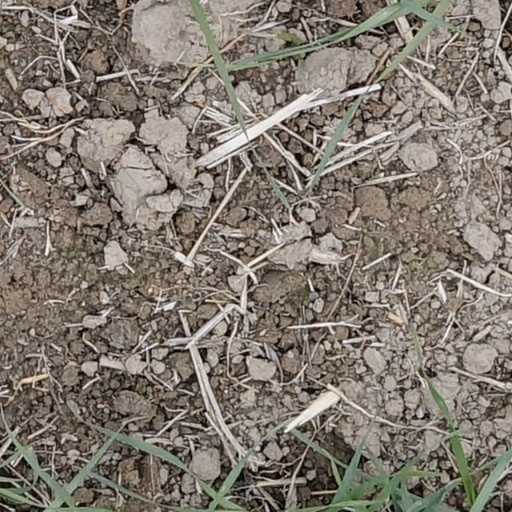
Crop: wheat